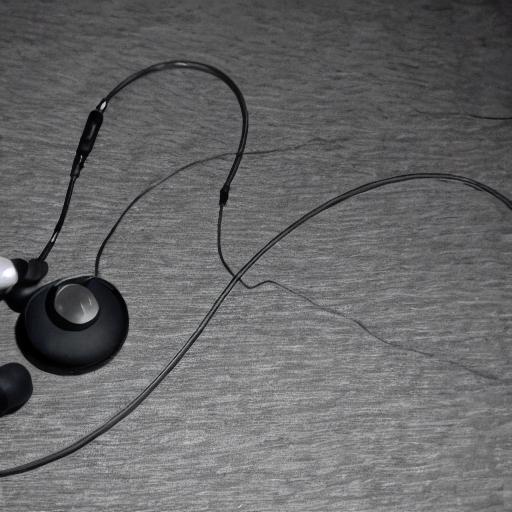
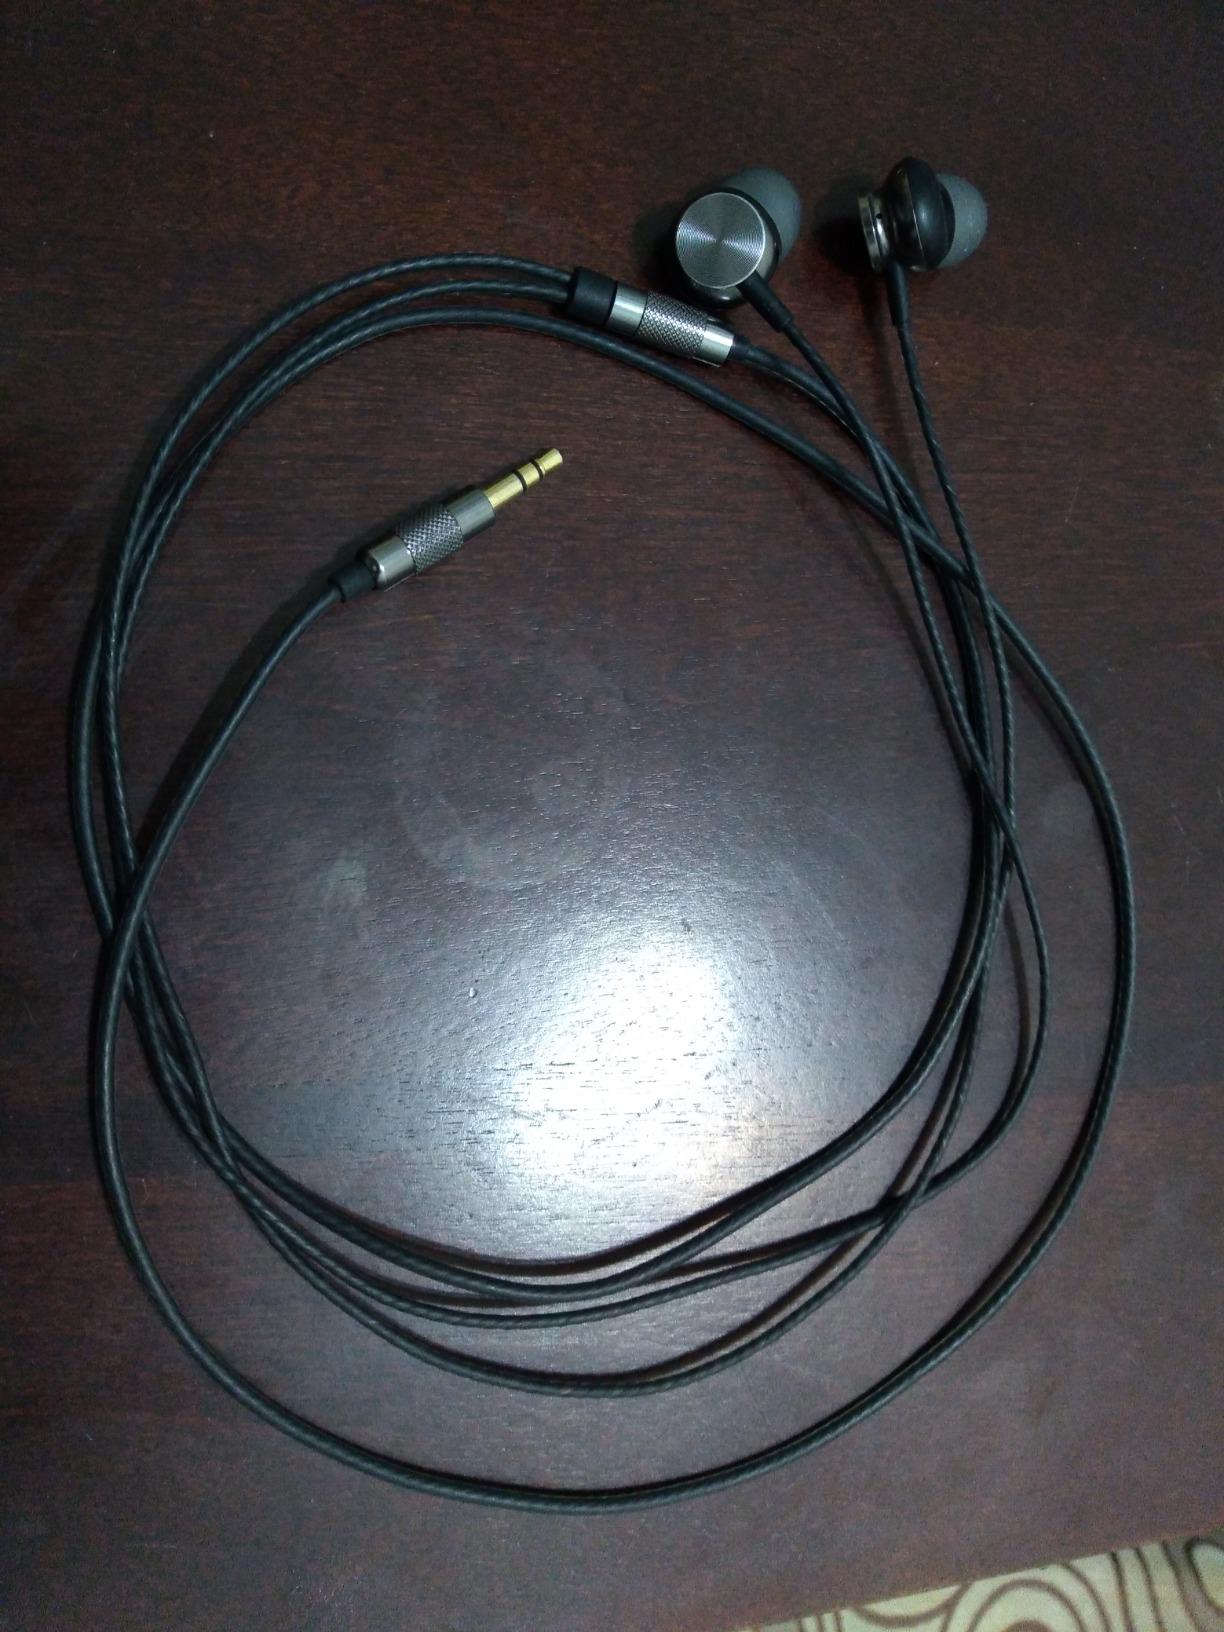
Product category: headphones
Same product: no